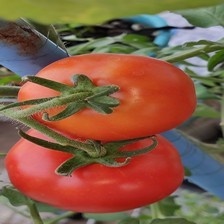
Label: tomato